Goldstrike mine

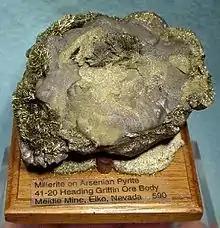
Millerite- Arsenian Pyrite specimen from the underground Meikle mine, Goldstrike complex.

Goldstrike is a gold mine in Eureka County in north-eastern Nevada. It is located on the Carlin Trend, a prolific gold mining district. It is owned and operated by Barrick Gold. Since Barrick acquired Goldstrike in 1986, until 2018 it produced 44.4 million ounces of gold.